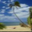
Label: palm_tree